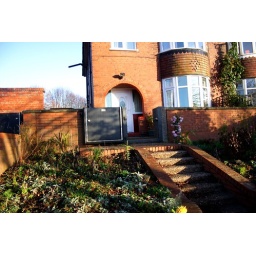
the house beside the river